The Stuckists Punk Victorian

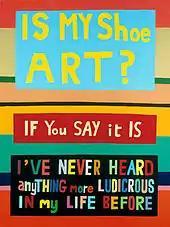
Charles Thomson. "Is My Shoe Art?"

The second section is an analysis of a BBC2 "Newsnight" programme on 19 October 1999 hosted by Jeremy Paxman with Charles Thomson attacking that year's Turner Prize and artist Brad Lochore defending it. Thomson was displaying Stuckist paintings, while Lochore had brought along a plastic detergent bottle on a cardboard plinth. At one stage Lochore states, "if people say it's art, it's art". Paxman asks, "So you can say anything is art?" and Lochore replies, "You could say everything is art..." At this point Thomson, off-screen, can be heard to say, "Is my shoe art?" while at the same time his shoe appears in front of Lochore, who observes, "If you say it is. I have to judge it on those terms." Thomson's response is, "I've never heard anything so ludicrous in my life before."